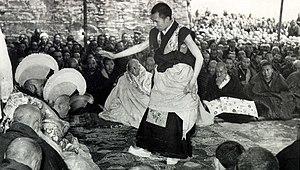
Sa Sainteté lors de ses examens finals de Guéshé Lharampa qui eurent lieu à partir de l’été 1958 jusqu’au mois de février 1959 à Lhassa, au Tibet (photo/OHHDL)
Tenzin Gyatso, né Lhamo Dhondup le 6 juillet 1935 à Taktser, dans la province du Qinghai, est le 14ᵉ dalaï-lama.